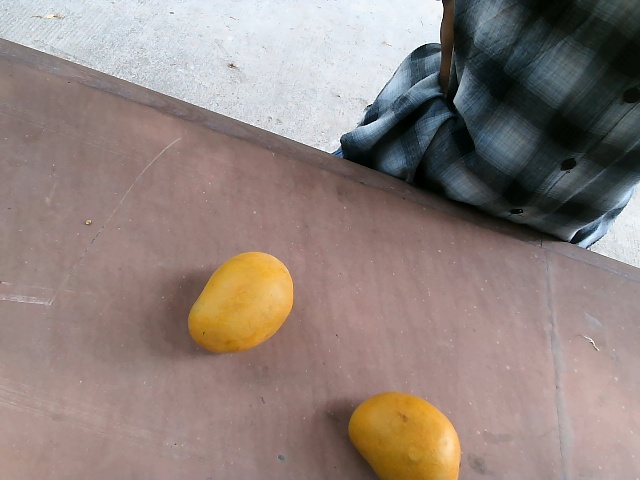
Label: Ripe_Mango